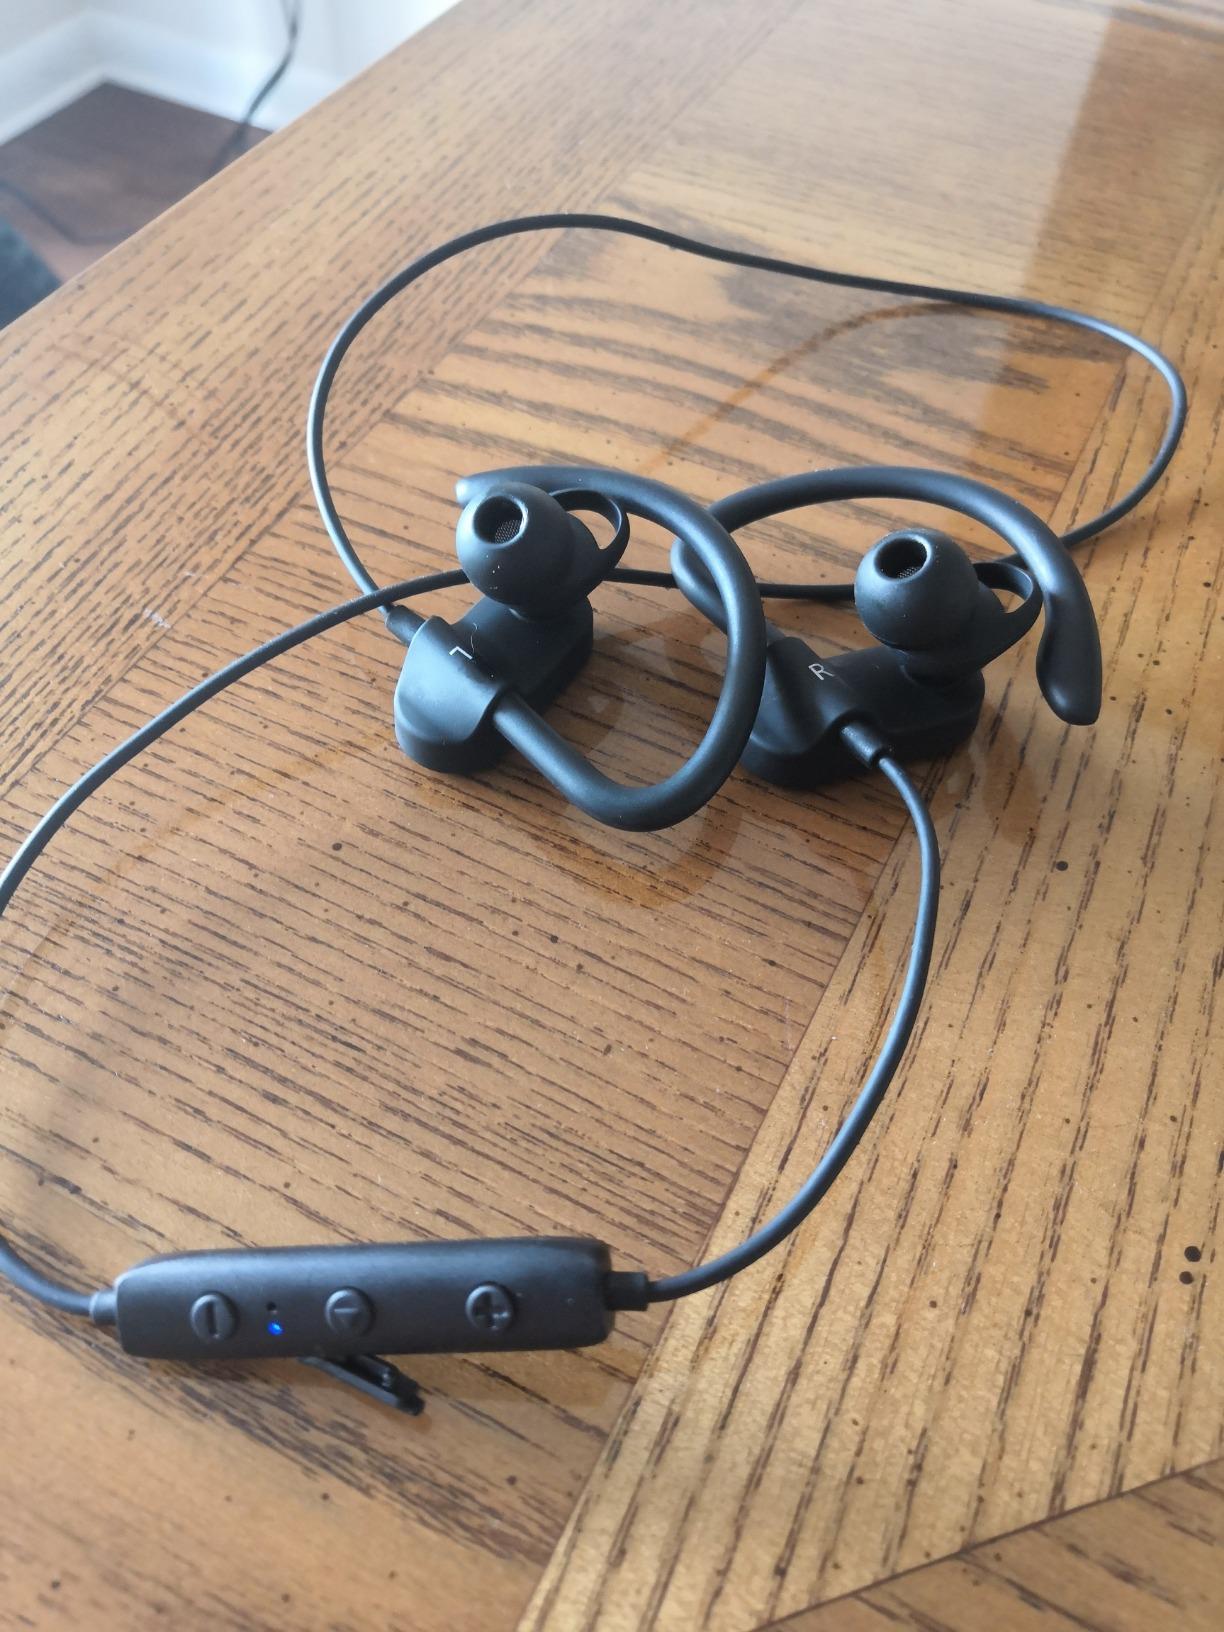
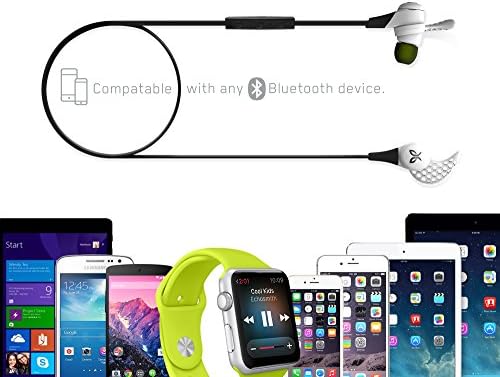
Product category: headphones
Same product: no